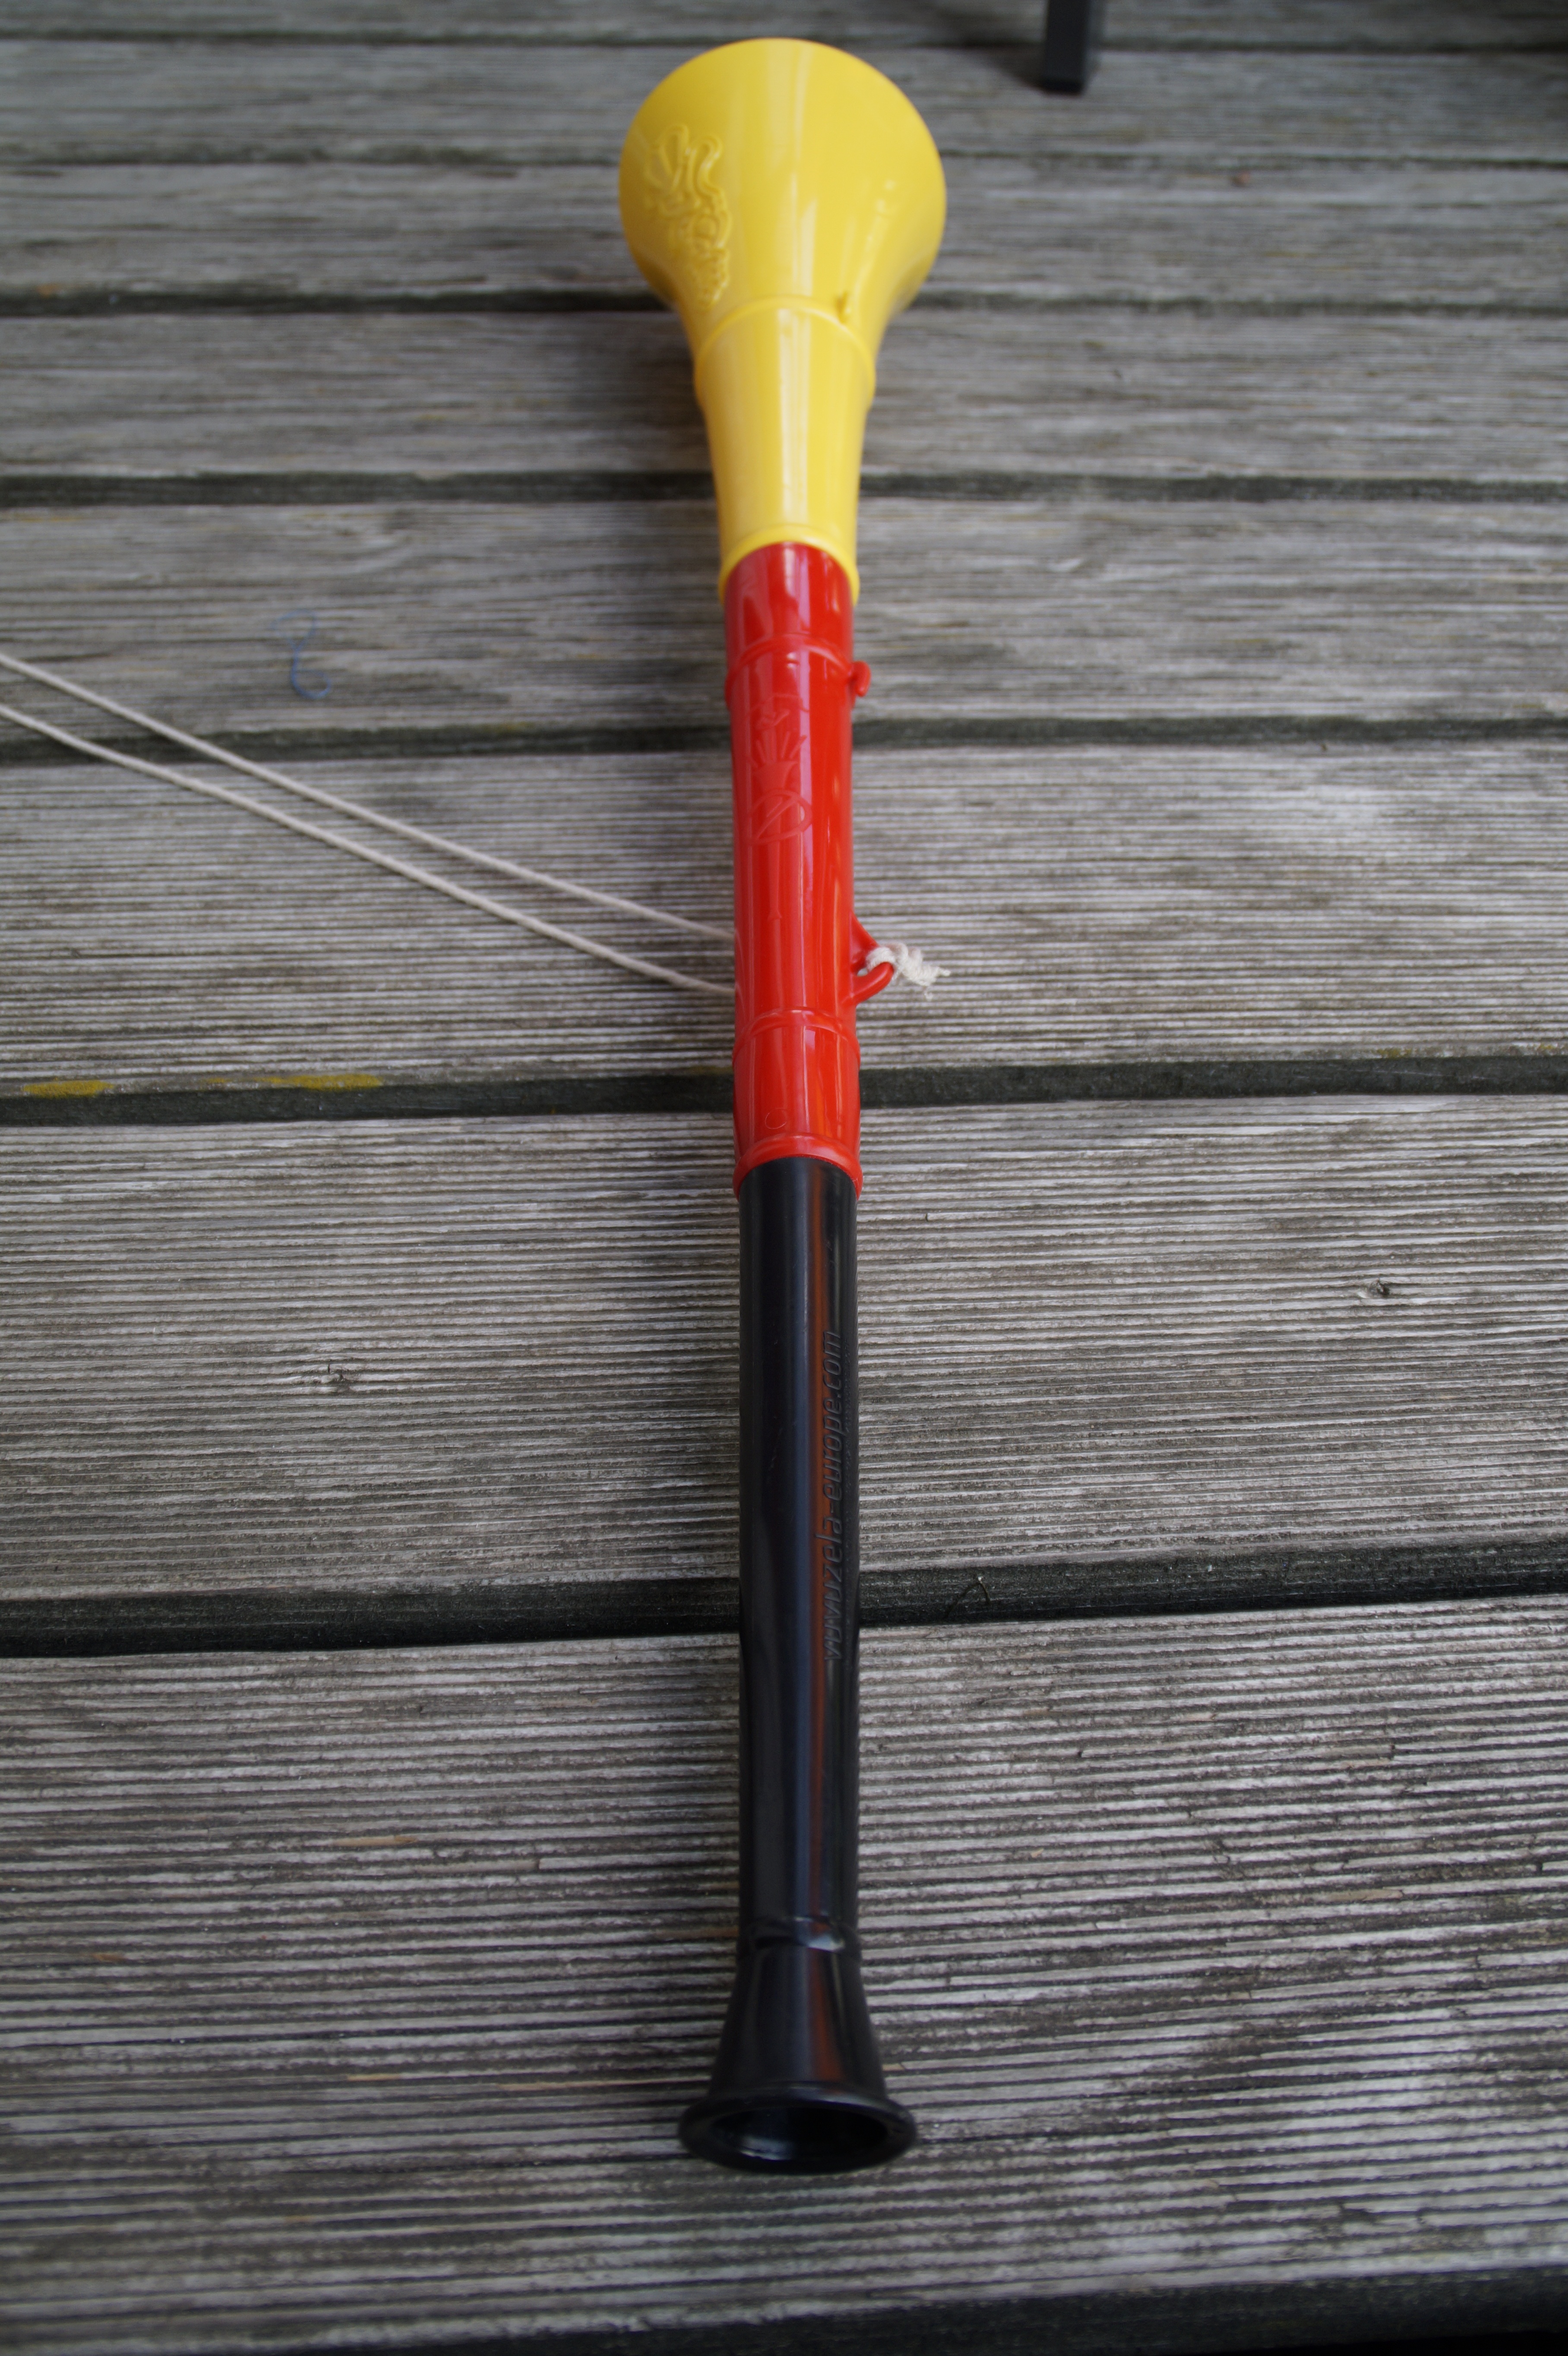
tool, red, instrument, football, lighting, fan, cheer, musical instrument, crash, accessories, germany, football world cup, world cup, national colours, world championship, black red gold, fanartikel, vuvuzela, tute, fanaccessoire